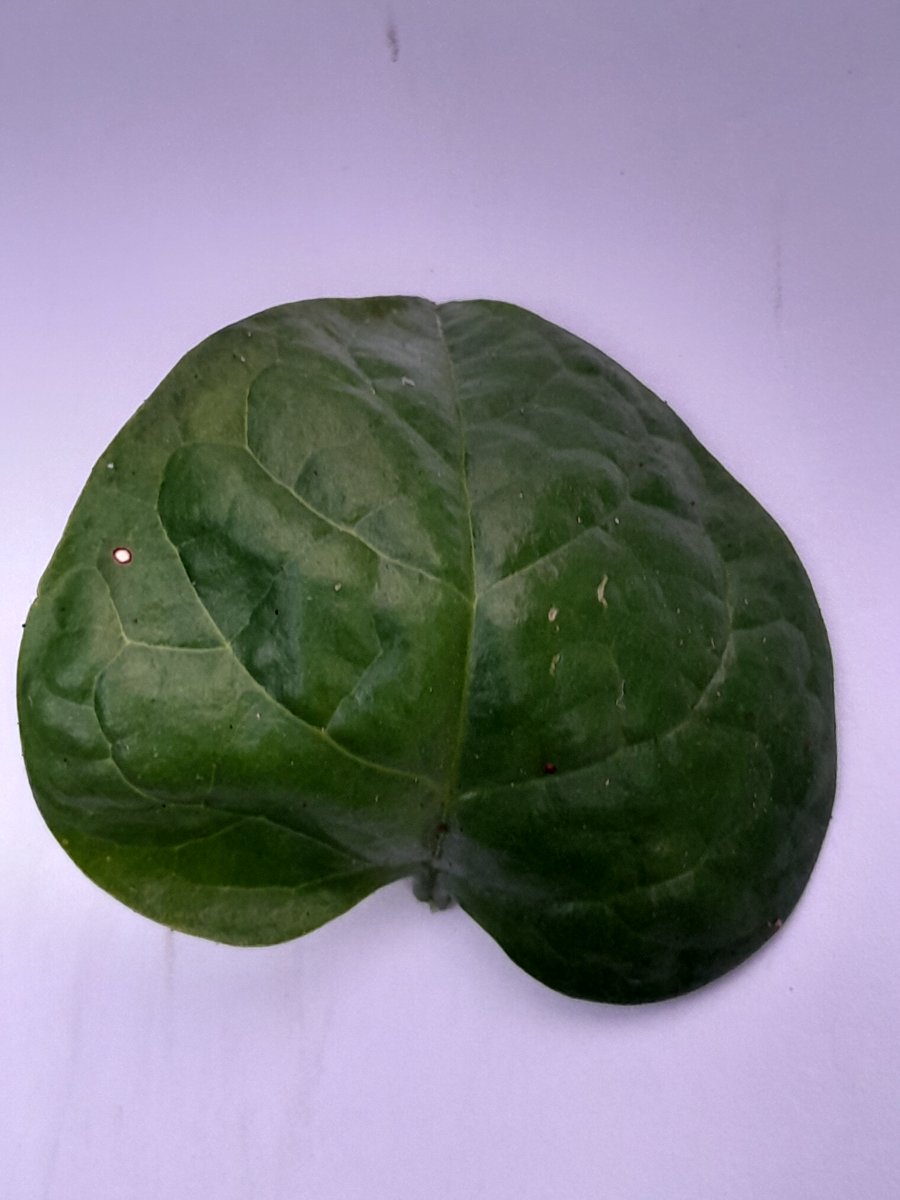
Label: Bacterial-Spot